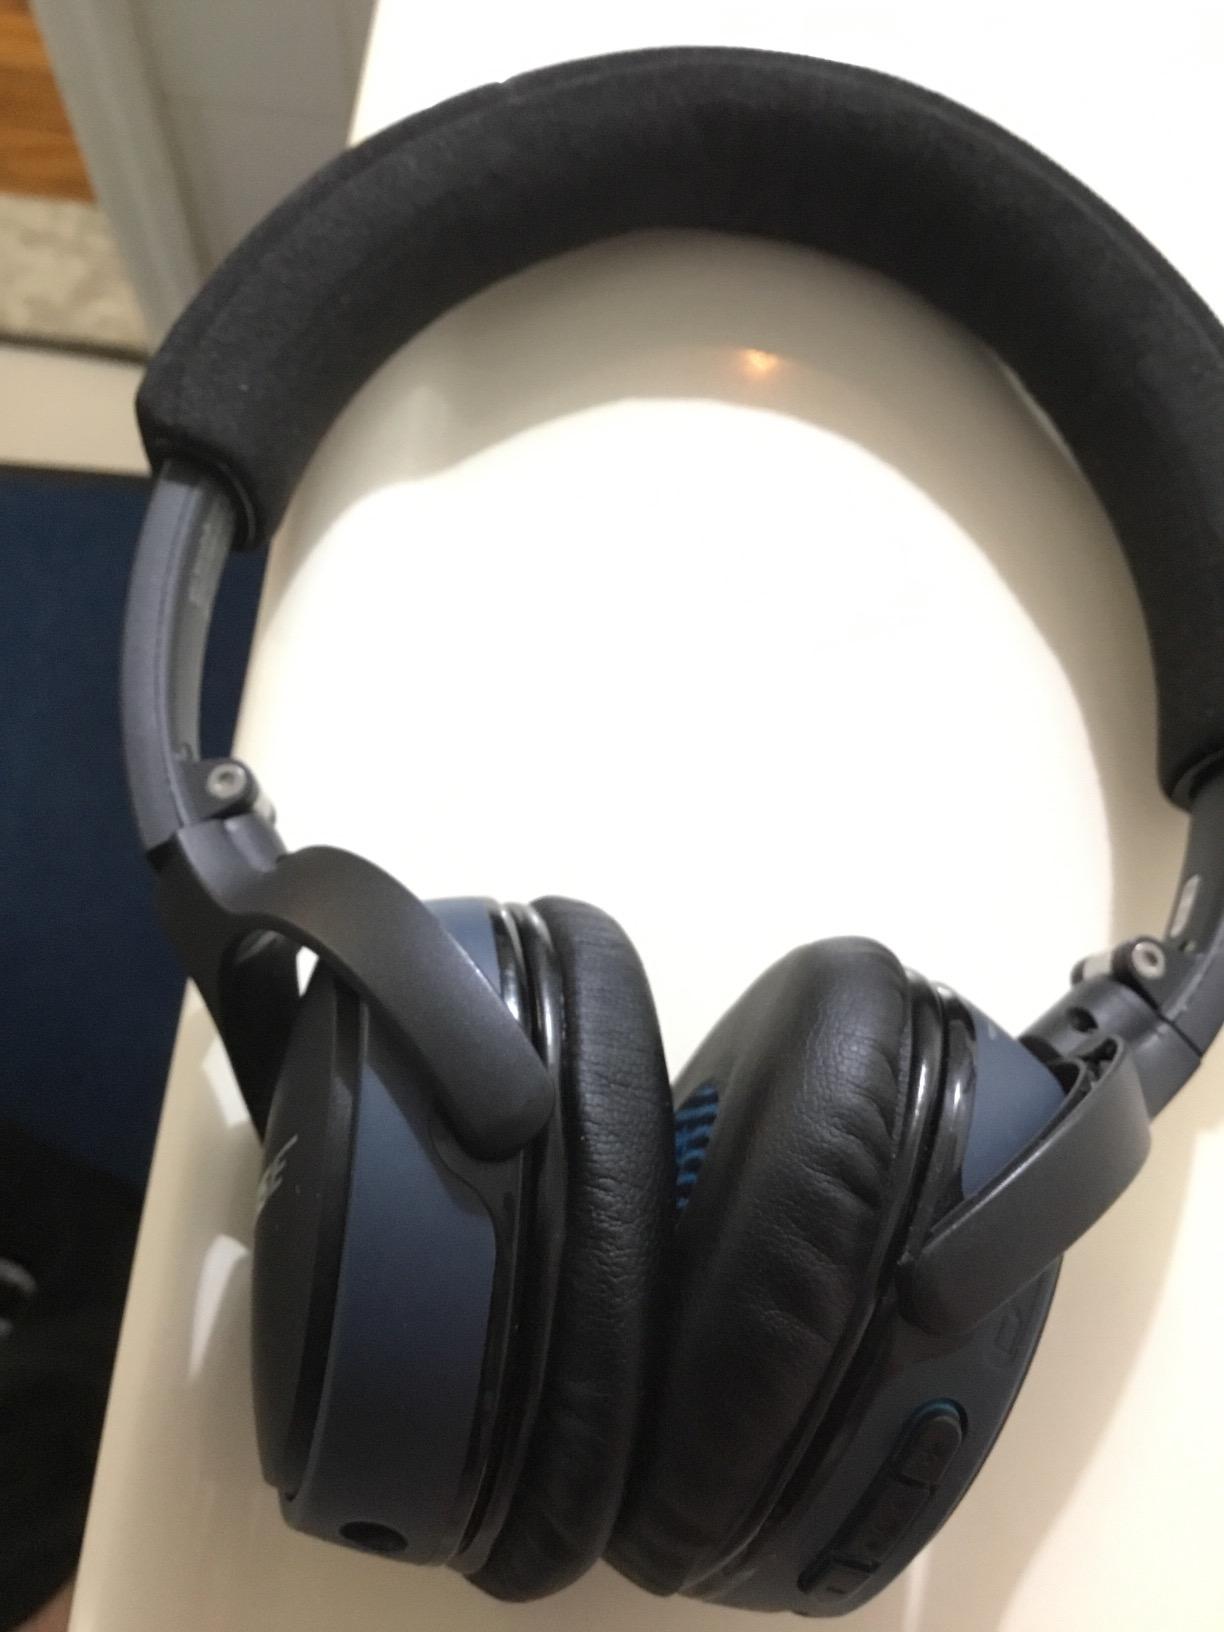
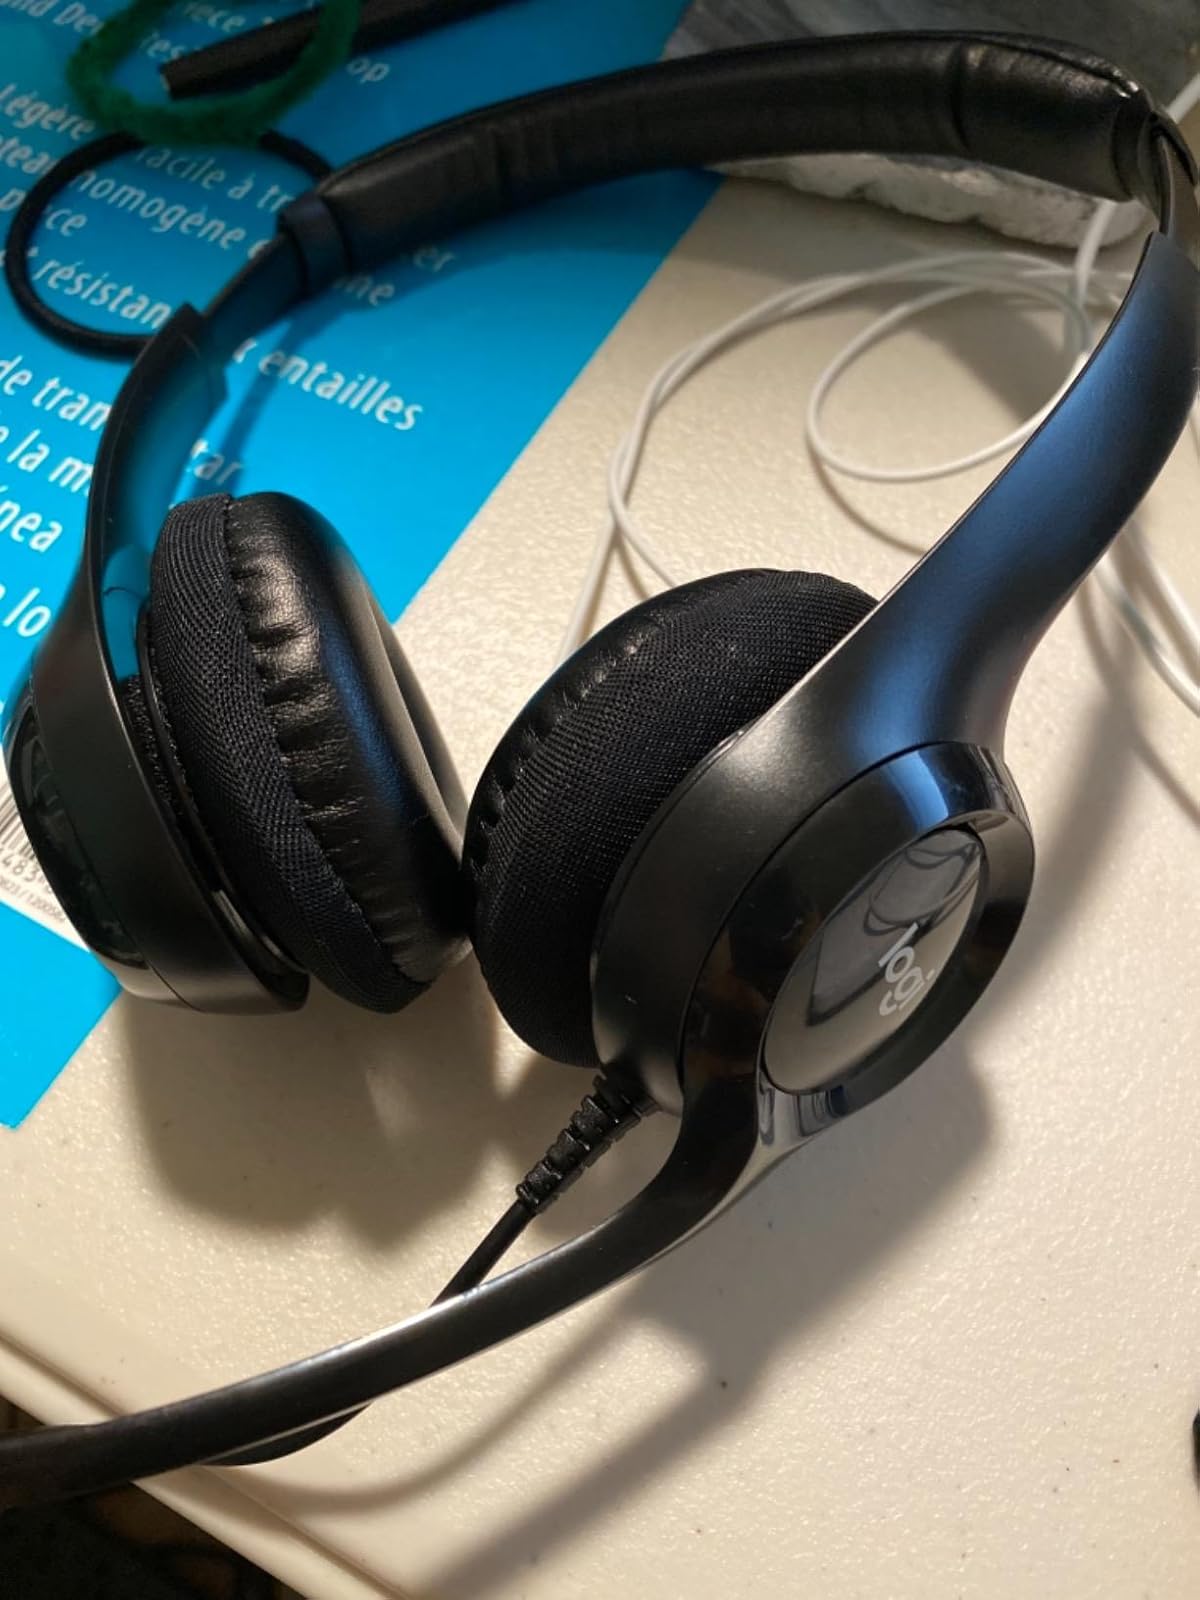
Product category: headphones
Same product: no